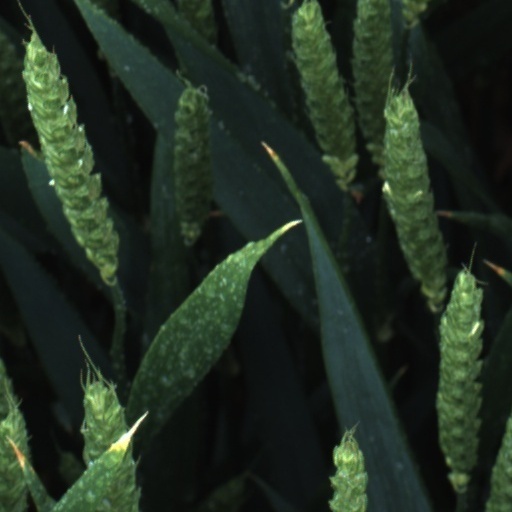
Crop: wheat